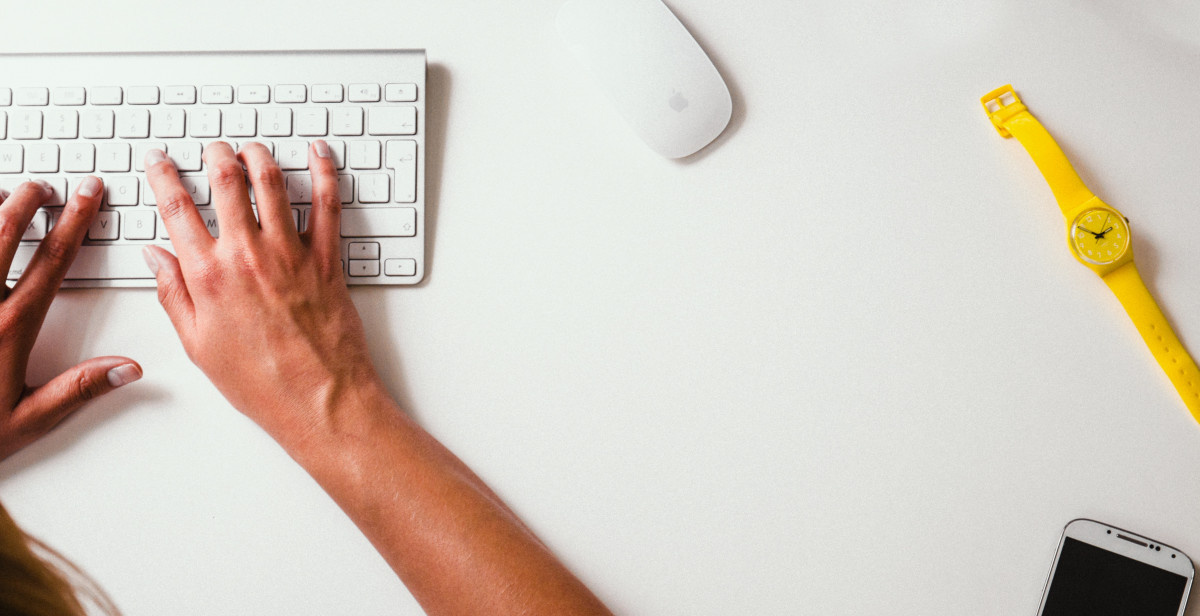
Tags: writing, hand, typing, keyboard, finger, workspace